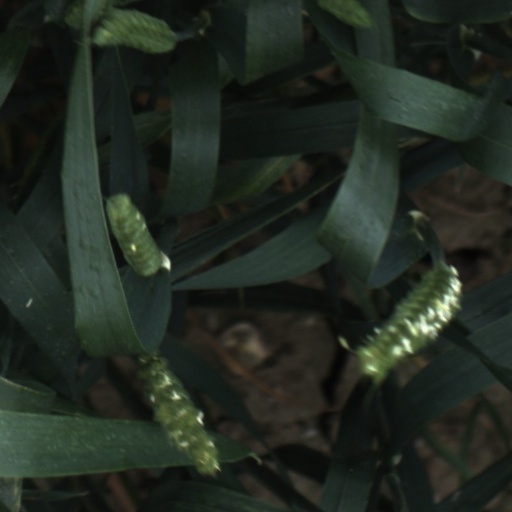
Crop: wheat